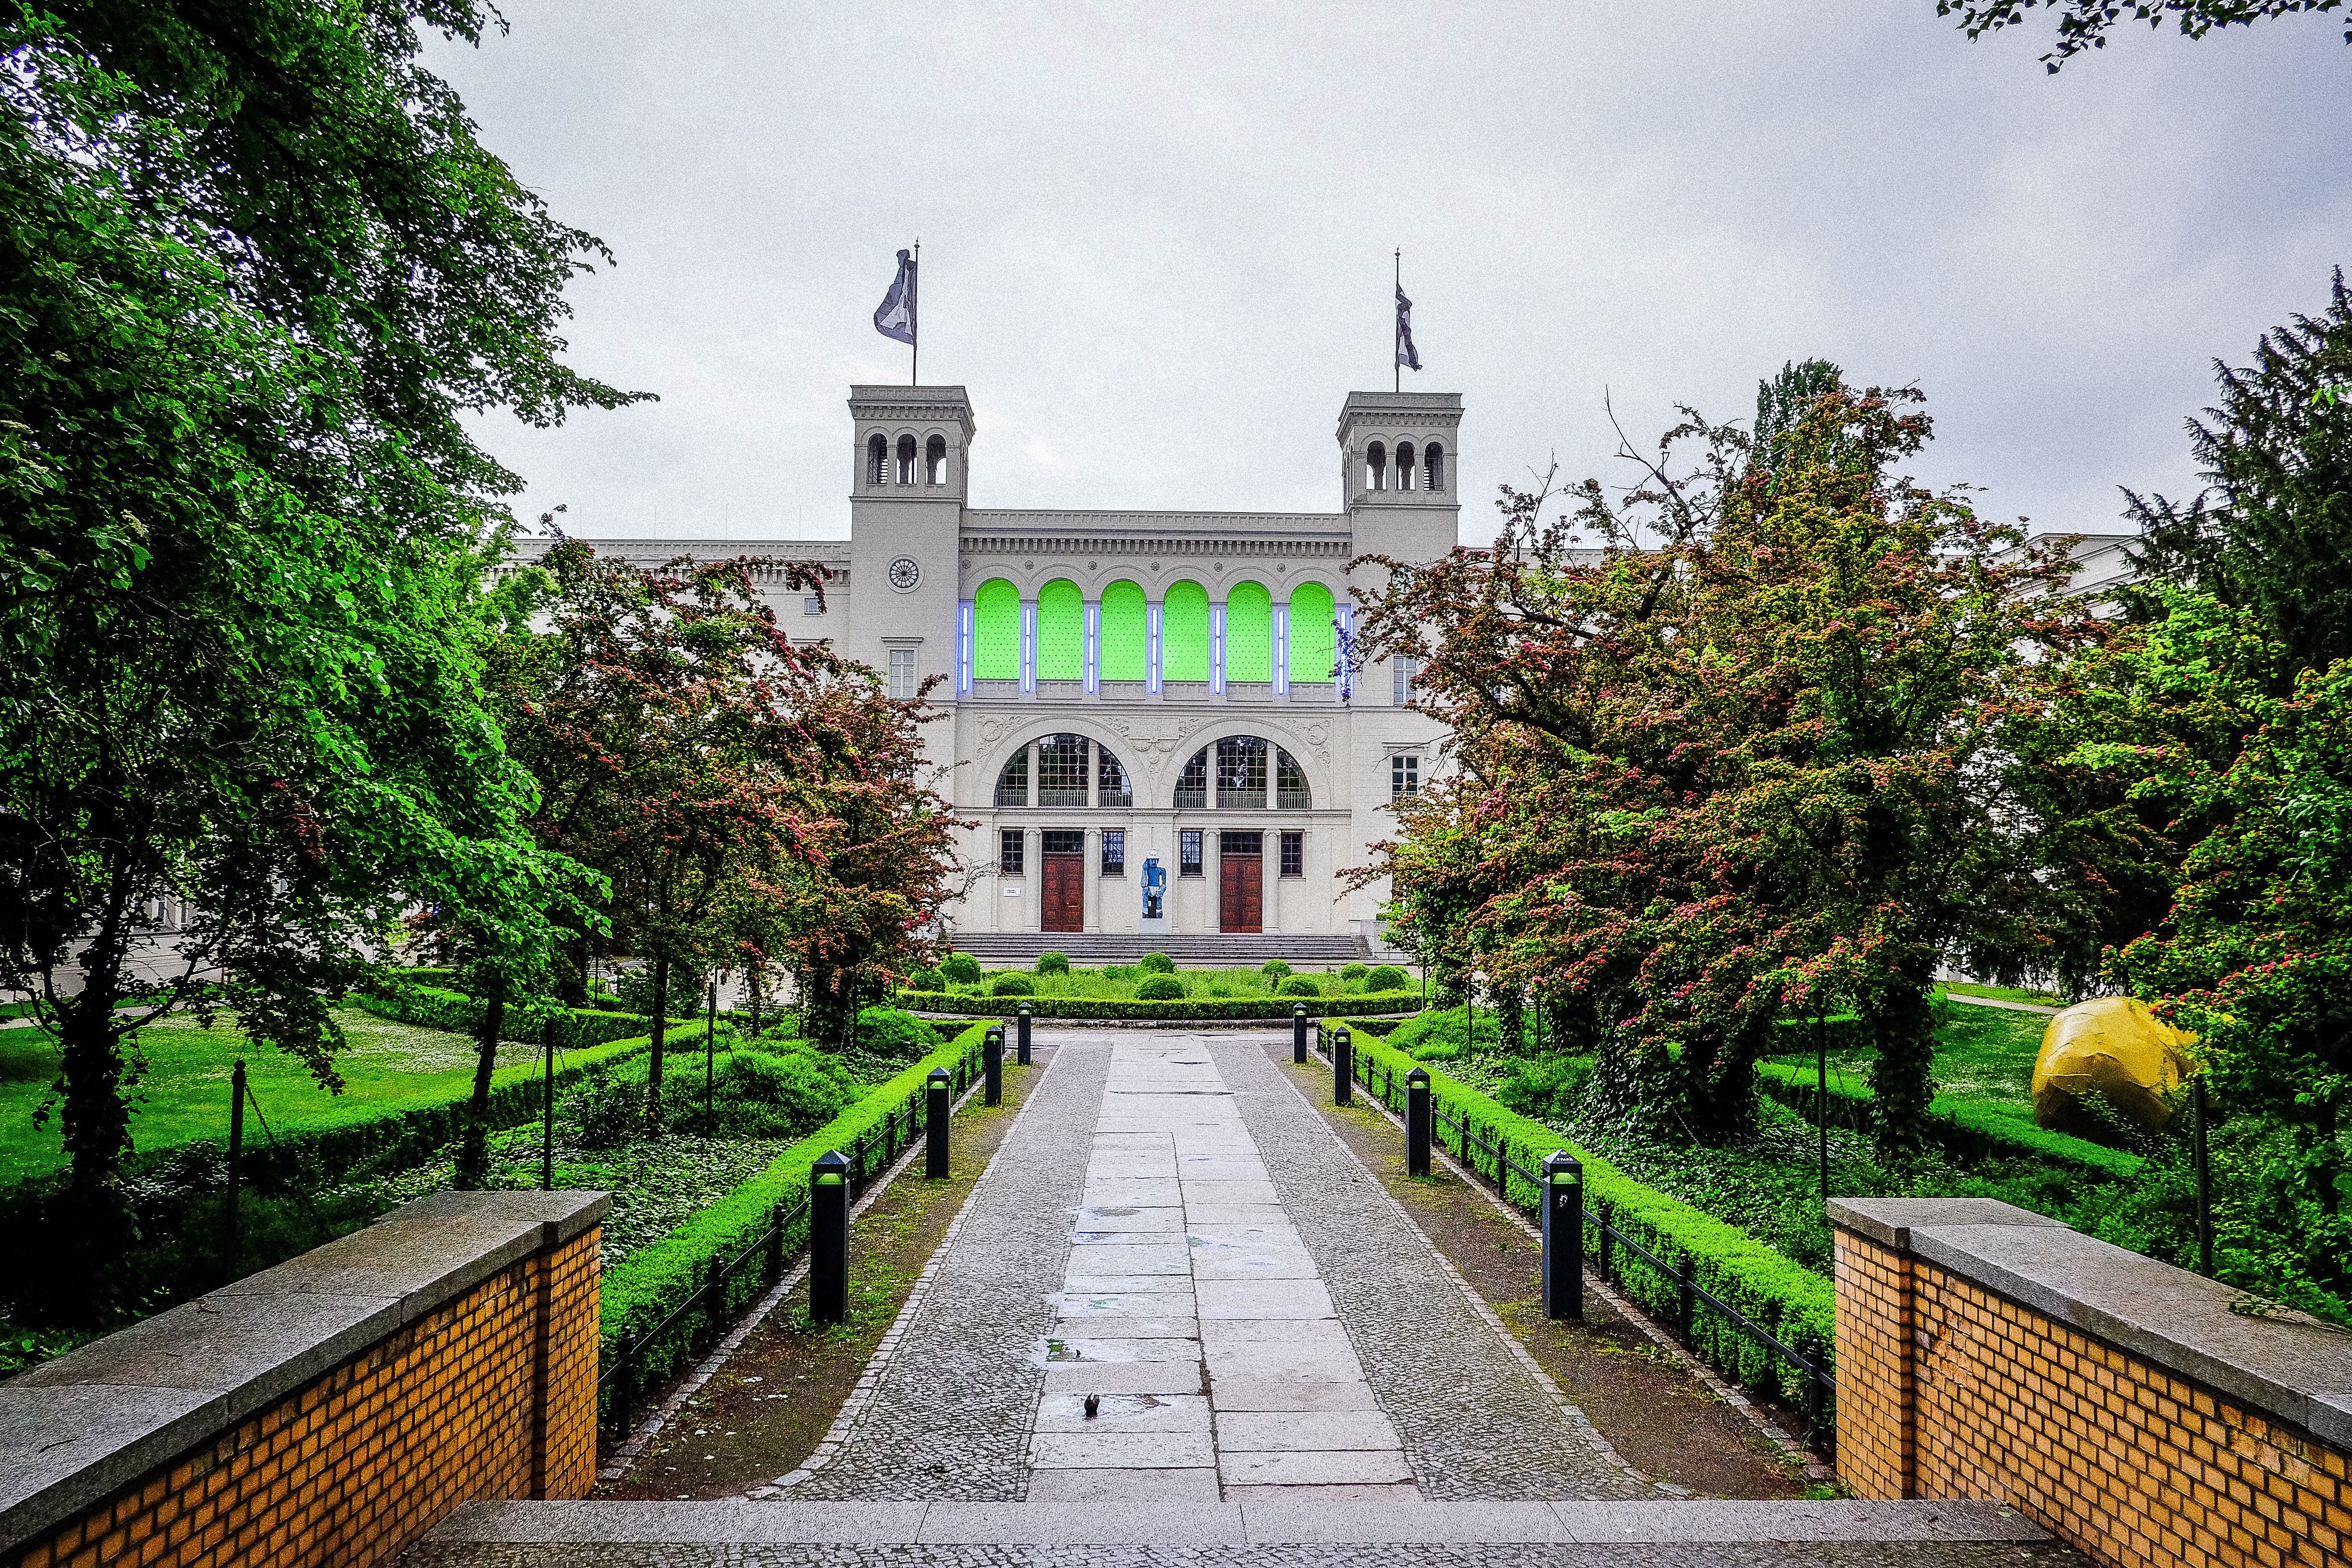
architecture, mansion, building, palace, city, urban, garden, place of worship, housing, art, cool image, courtyard, design, stadt, shrine, berlin, estate, i, architektur, kulturerbe, metropolis, culturalheritage, wohnen, neighbourhood